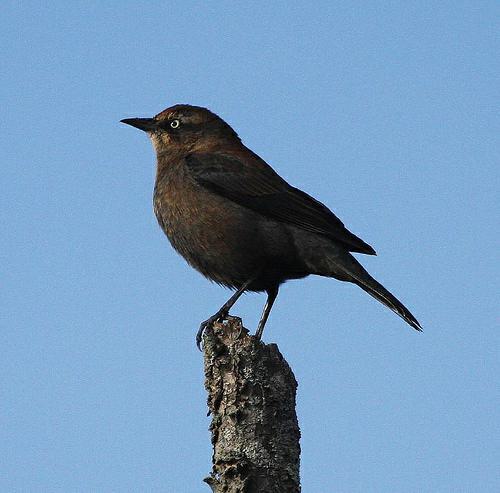
A photo of a rusty blackbird